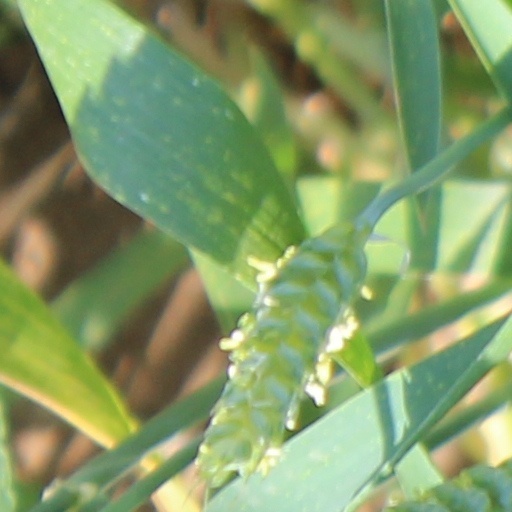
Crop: wheat